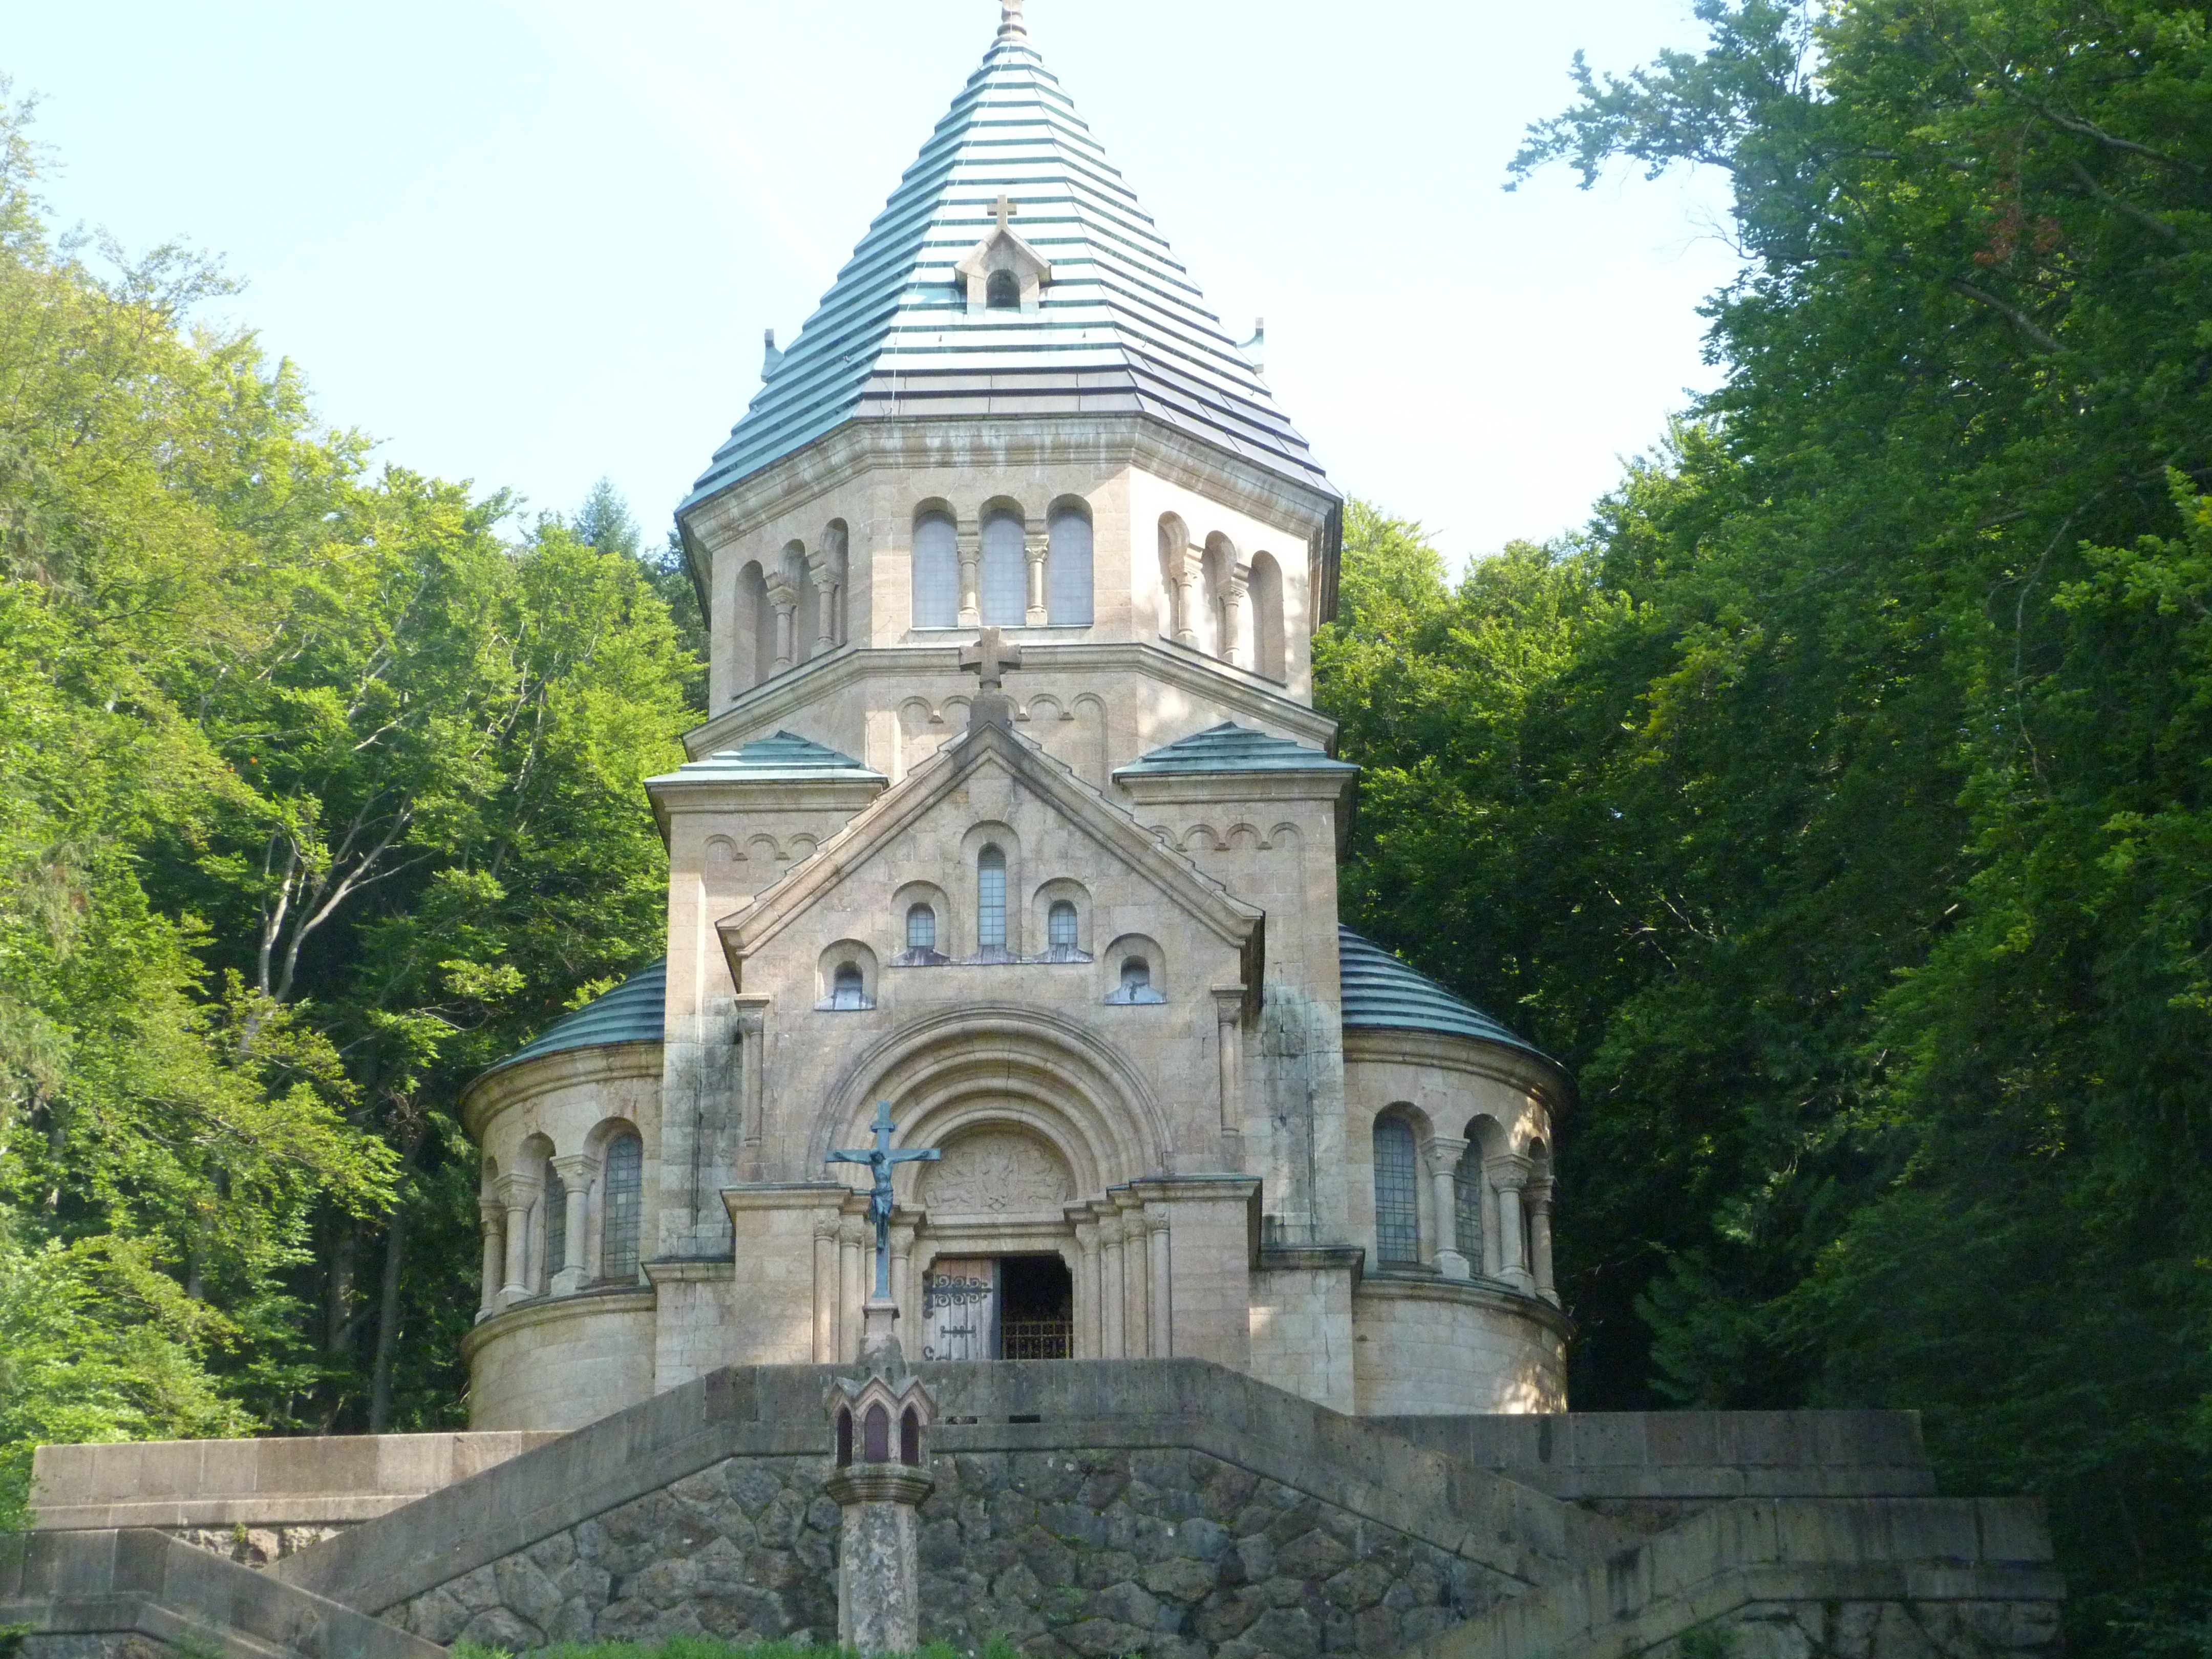
building, chateau, landmark, church, cathedral, chapel, place of worship, monastery, estate, stately home, starnberger see, votive chapel, king ludwig ii